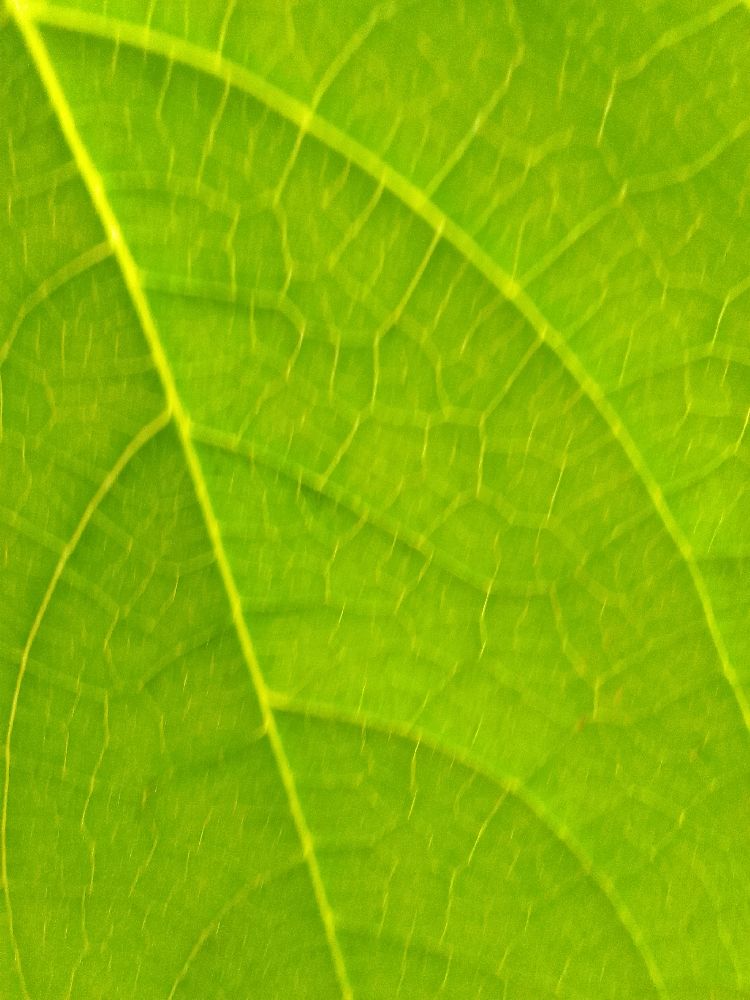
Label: healthy